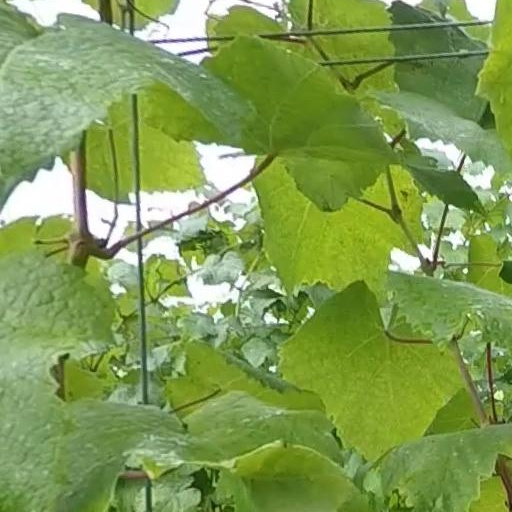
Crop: grape